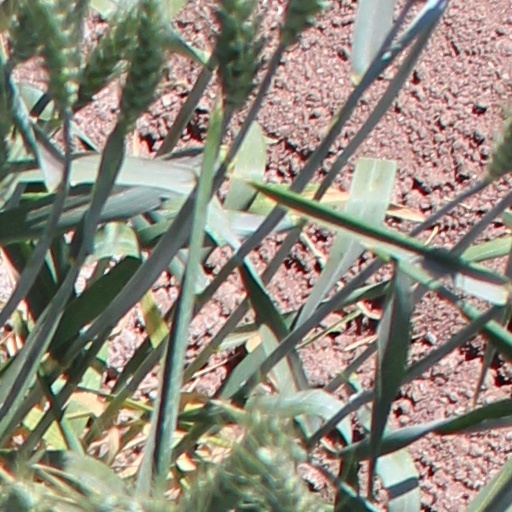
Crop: wheat